Mikkel Andersen (footballer)

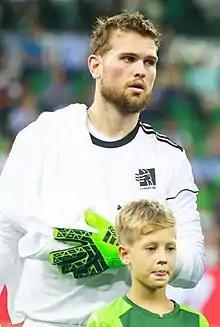
Andersen with Lyngby in 2017

Mikkel Andersen (born 17 December 1988) is a Danish professional footballer who plays as a goalkeeper.